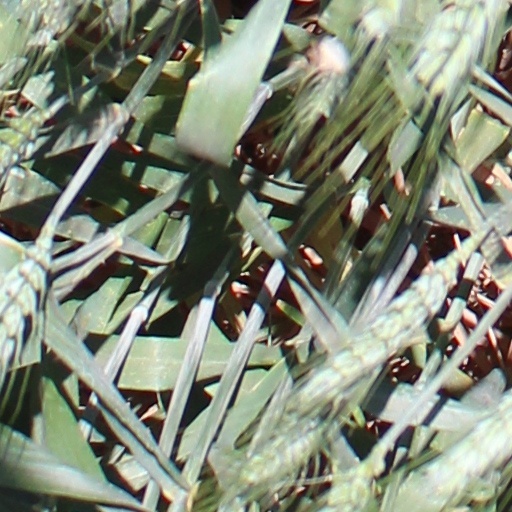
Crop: wheat